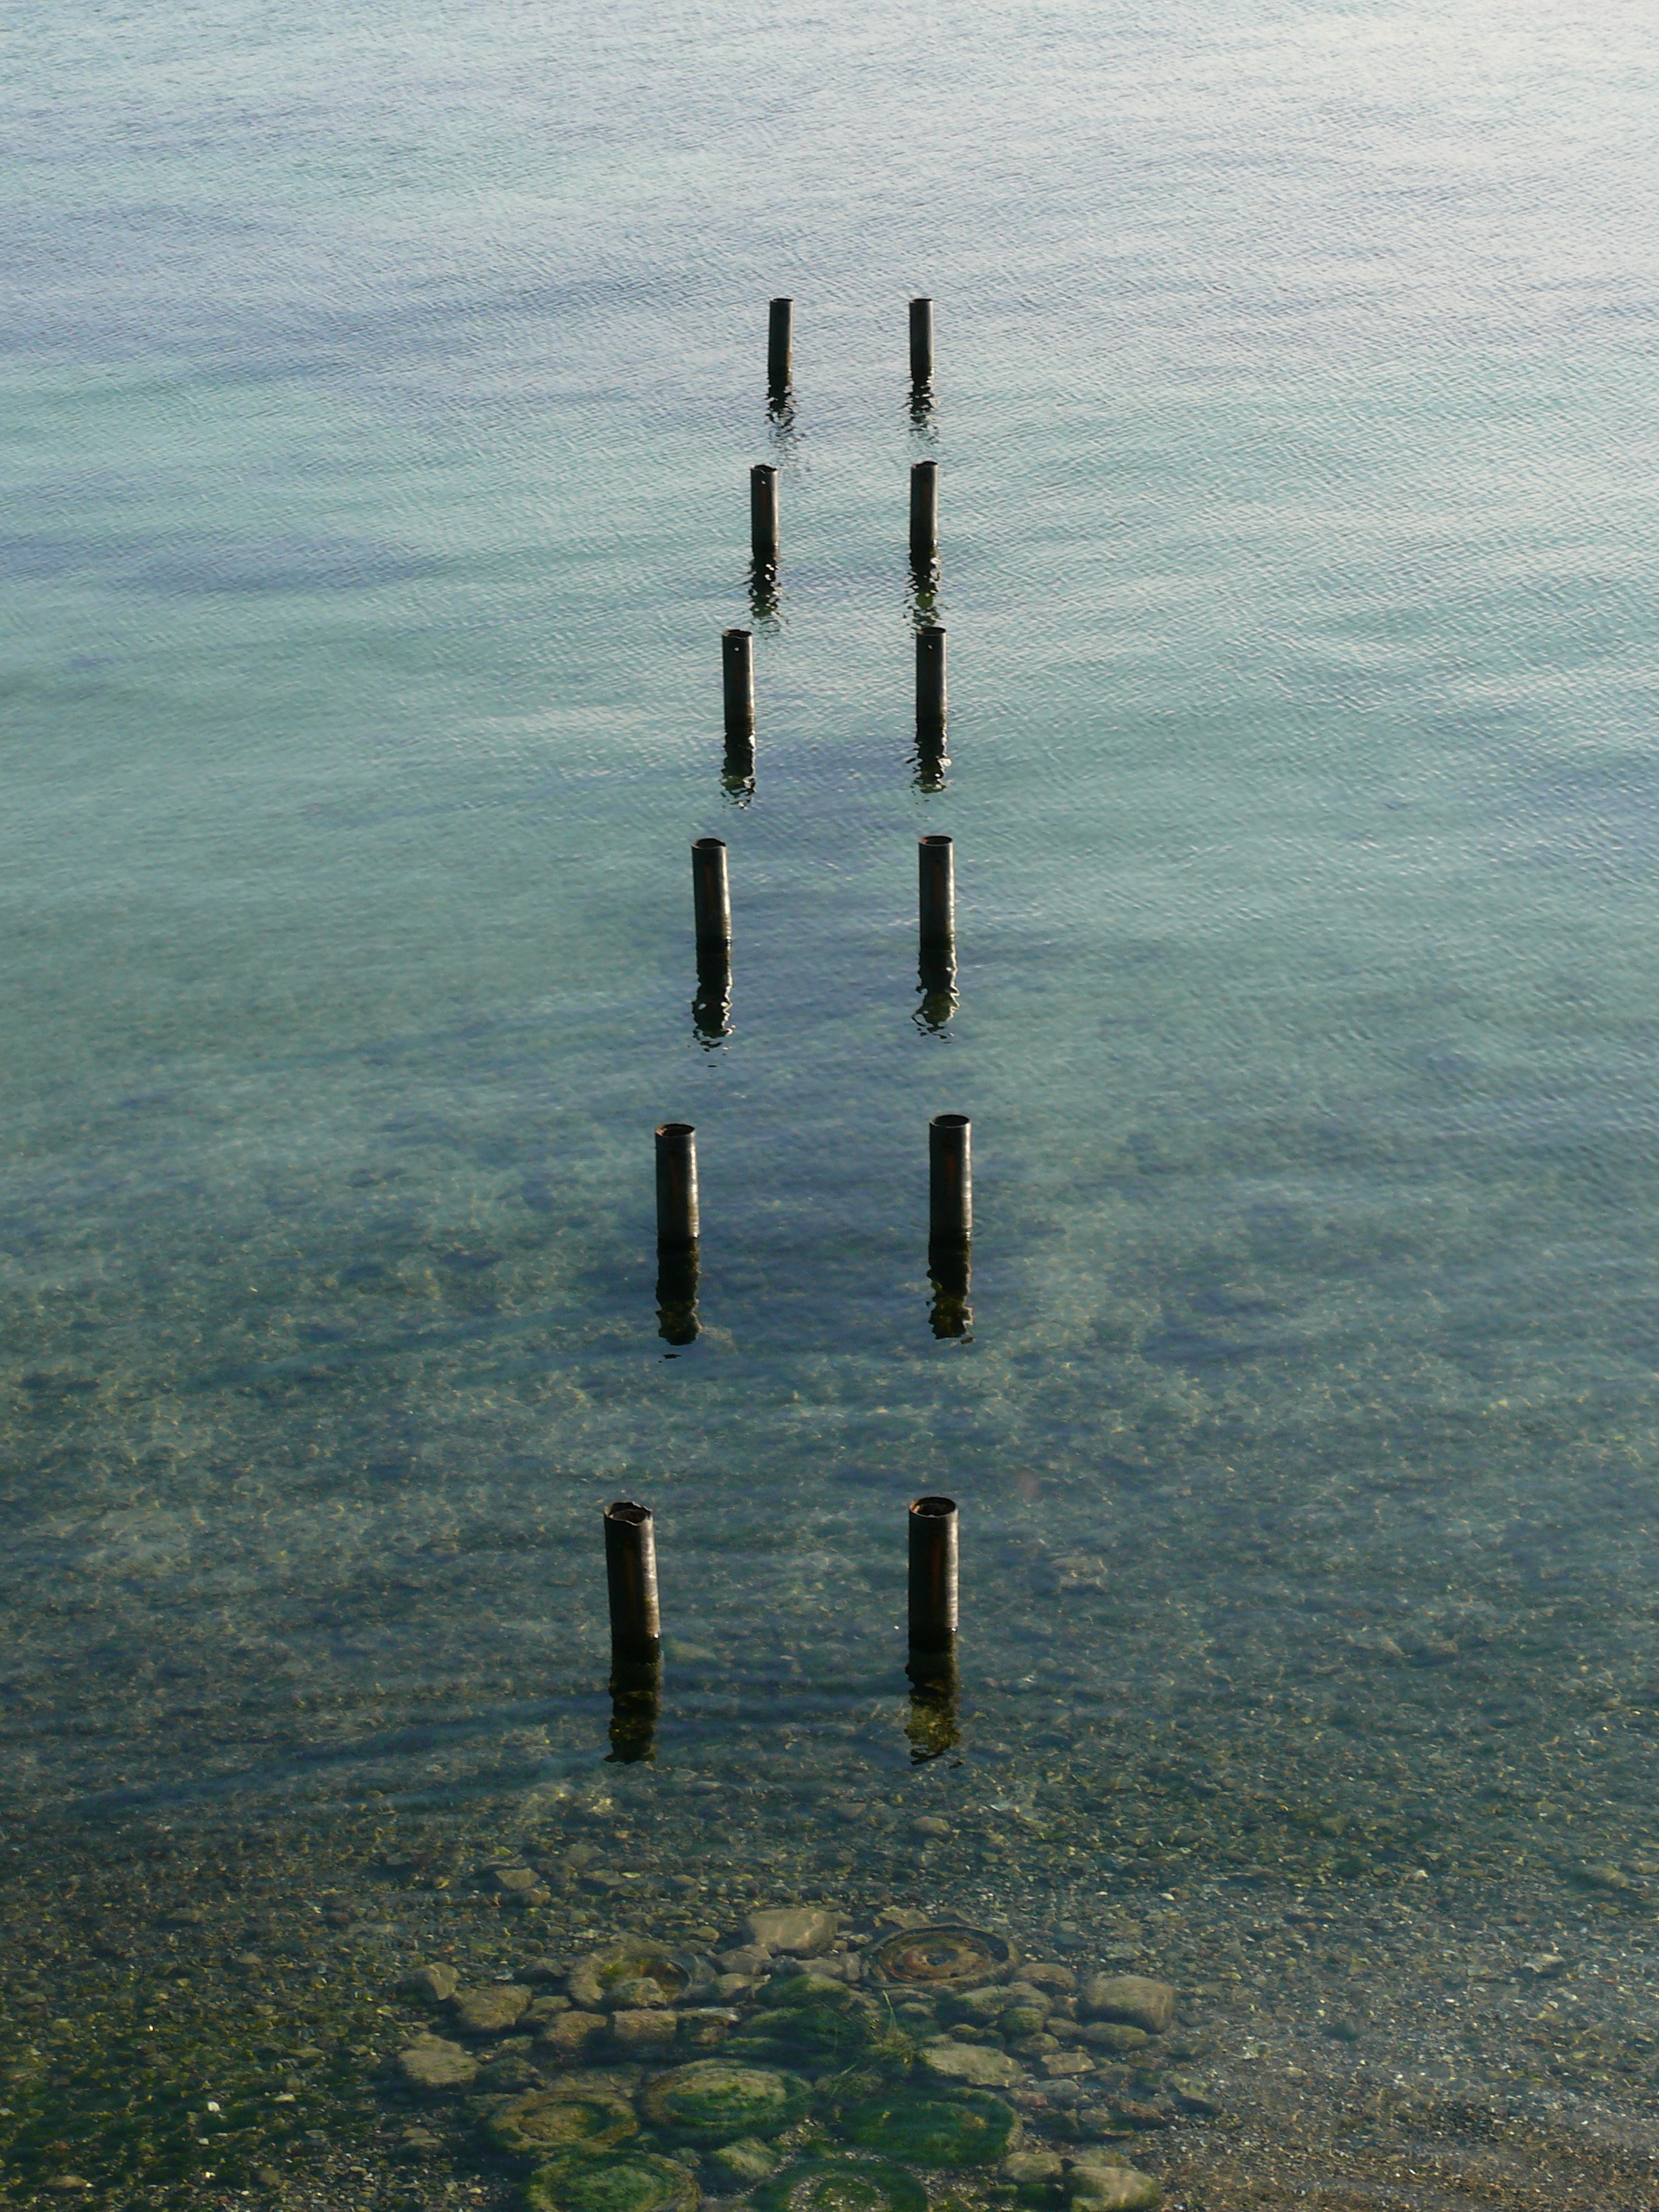
beach, sea, coast, water, rock, ocean, horizon, shore, pile, reflection, tower, terrain, body of water, bank, atmospheric phenomenon